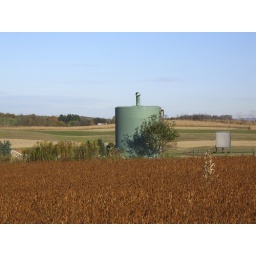
A water tower in a field in rural western pennsylvania